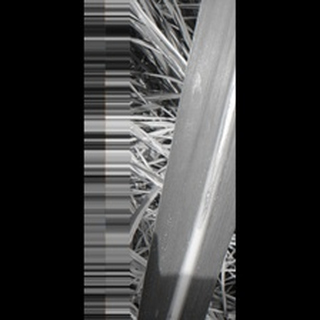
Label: sugarcane_red_rot